Band of the Ceremonial Guard

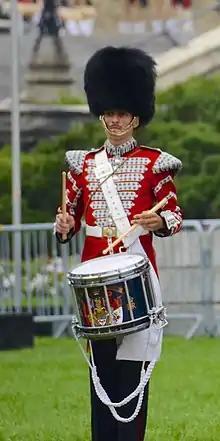
A drummer of the band in full dress uniform.

The Ceremonial Guard primary area of responsibility is located in the capital city of Ottawa as well as the entire National Capital Region. The band's many engagements usually consist of events that revolve around public duties. It has participated in state and military funerals, most recently during Jack Layton's procession at Parliament and going back as early as Prime Minister John Diefenbaker's state funeral. It has also taken part in the state visits as well as royal visits to the nation. In 2010 and 2011 respectively, the band took part in the arrival honors for Queen Elizabeth II and the Duke and Duchess of Cambridge during the Canada Day Noon Show, performing the "Vice Regal Salute" in the latter's case and "God Save the Queen" for the former. Each year, the band performs on the morning of Canada Day. Concerts are also given by the band, including live performances such as one at the Embassy of the United States of America in Ottawa in July 2019. It also takes part in change of command ceremonies for the army and tri-service institutions.